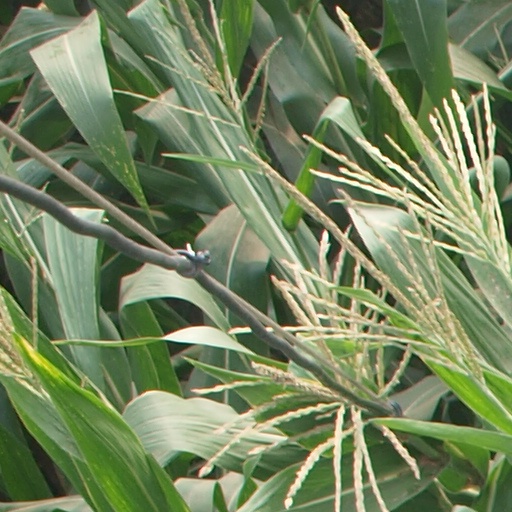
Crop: maize; corn